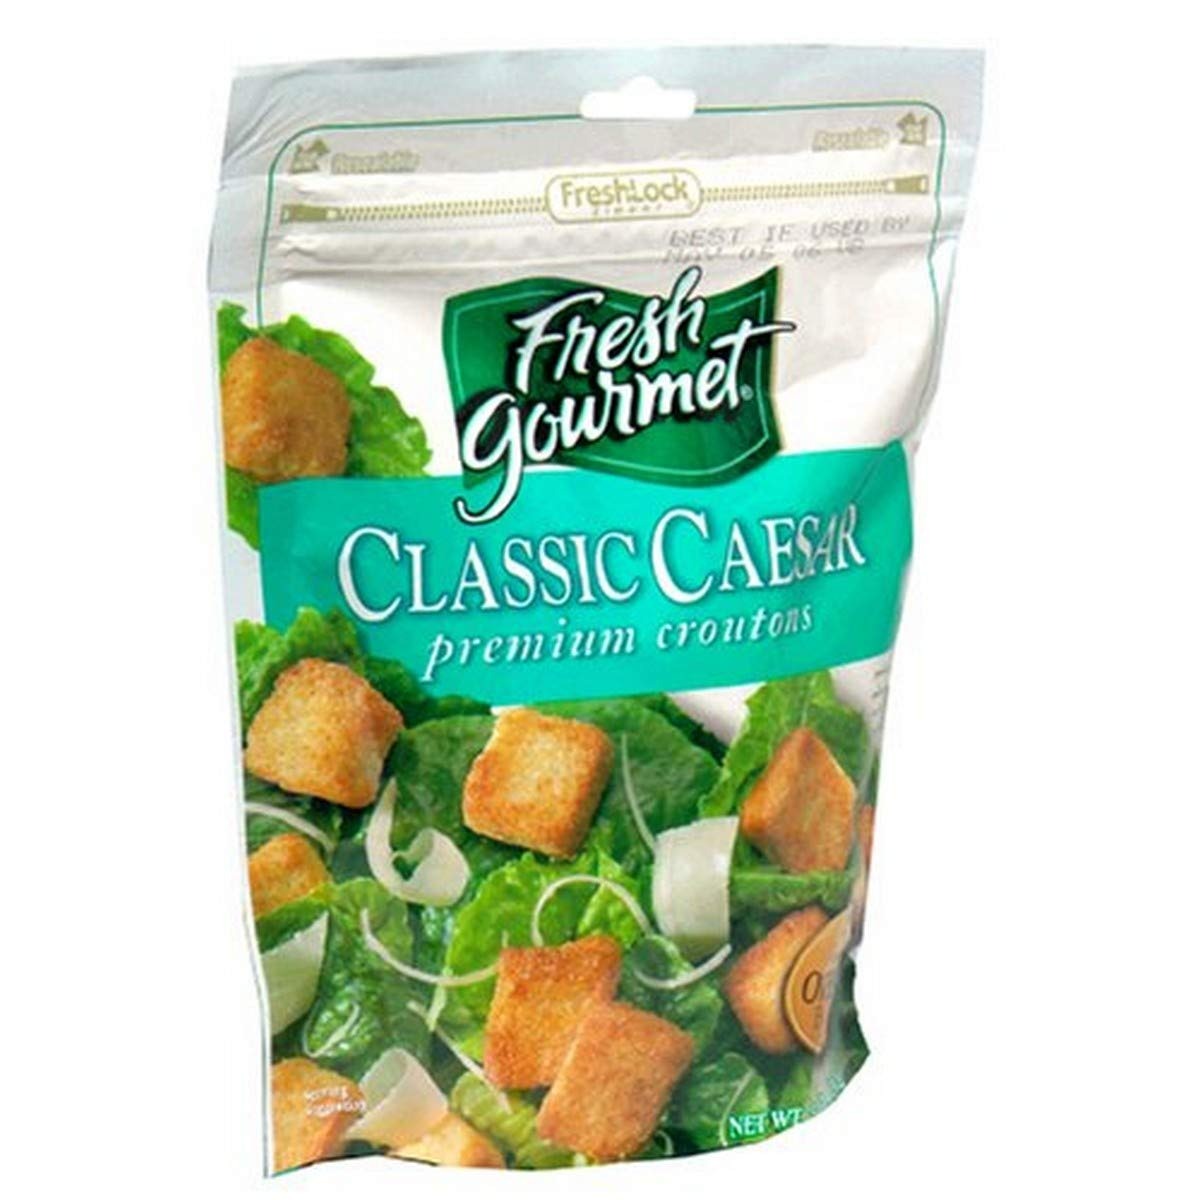
Item Name: Fresh Gourmet Classic Caesar Croutons, 5 Oz Pouch
Bullet Point 1: crunchy toppings add taste and excitement to salads and more
Bullet Point 2: Fresh Gourmet Cranberries Dried & Sweet
Bullet Point 3: 0 grams of trans
Value: 5.0
Unit: Ounce

Price: 1.99